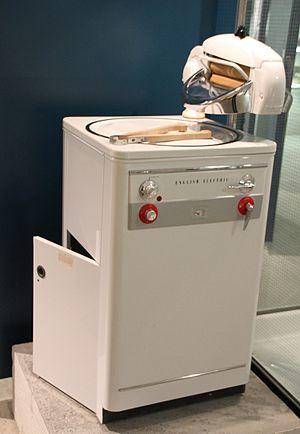
La lessive désigne le lavage des vêtements et autres textiles. Les processus de lavage sont souvent effectués dans une pièce réservée à cet effet ; dans un espace public on a parlé de buerie, de laverie ou de lavoir. Dans une maison individuelle, on parle de buanderie. Un immeuble d'habitation ou une résidence étudiante peut avoir une buanderie commune telle, une tvättstuga. Une entreprise autonome est appelée laverie automatique. Le matériel qui est lavé ou a été lavé, est également généralement appelé « lessive ».